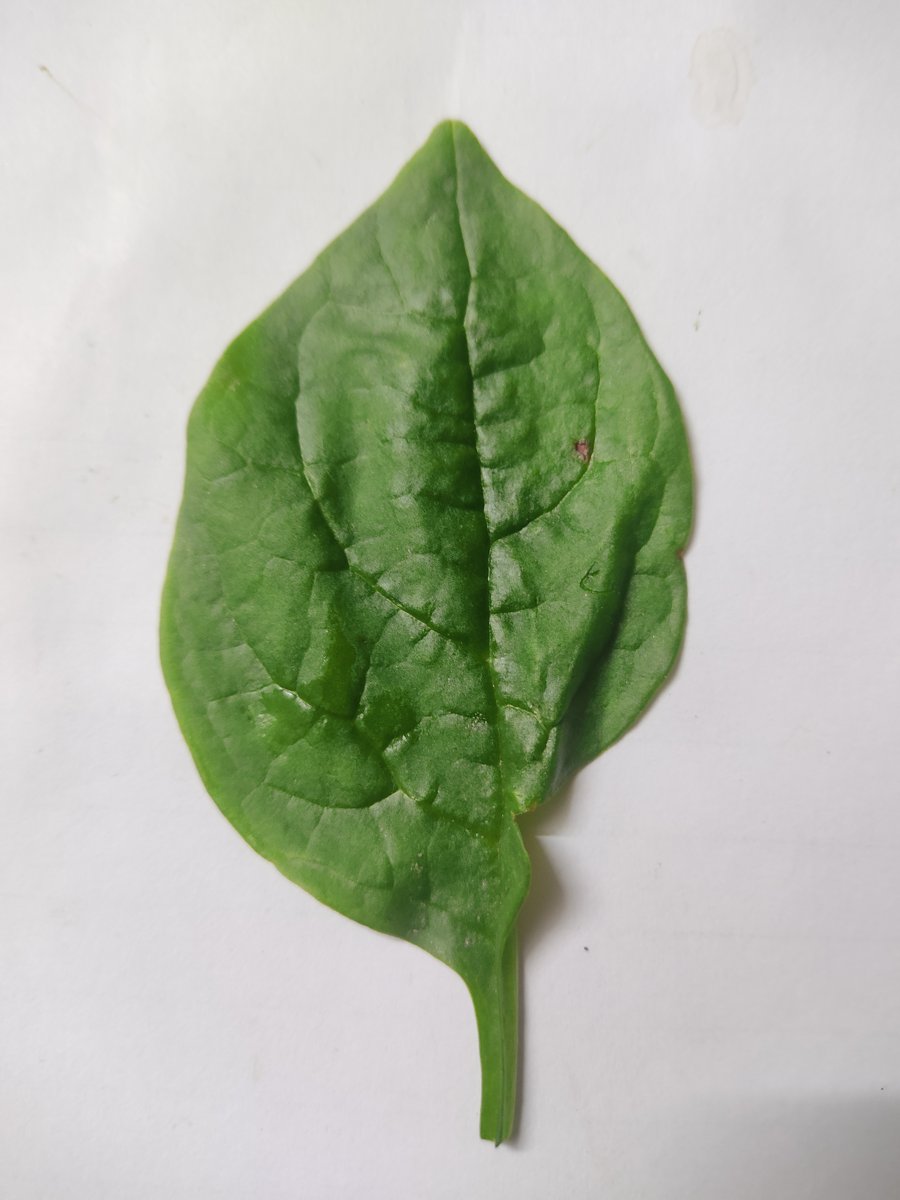
Label: Bacterial-Spot